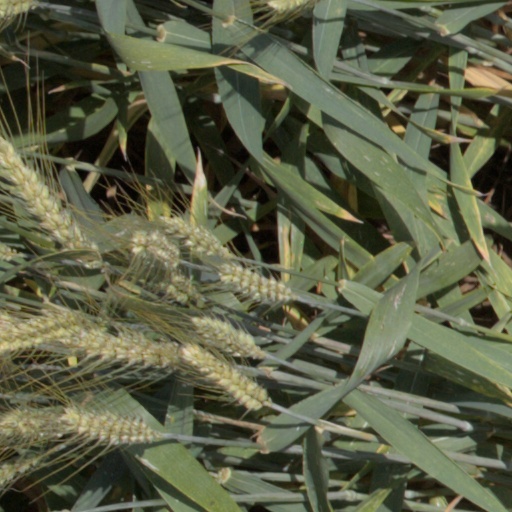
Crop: wheat